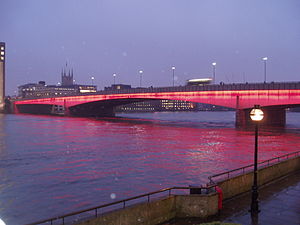
Attentatet i London 3. juni 2017
London Bridge.
Attentatet i London 3. juni 2017 fandt sted kl. 22:08 lokal tid ved, at en varebil kørte ind i en folkemængde på London Bridge, hvorpå tre gerningsmænd forlod bilen og knivstak flere personer.